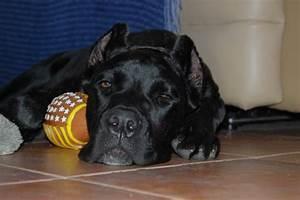
dog